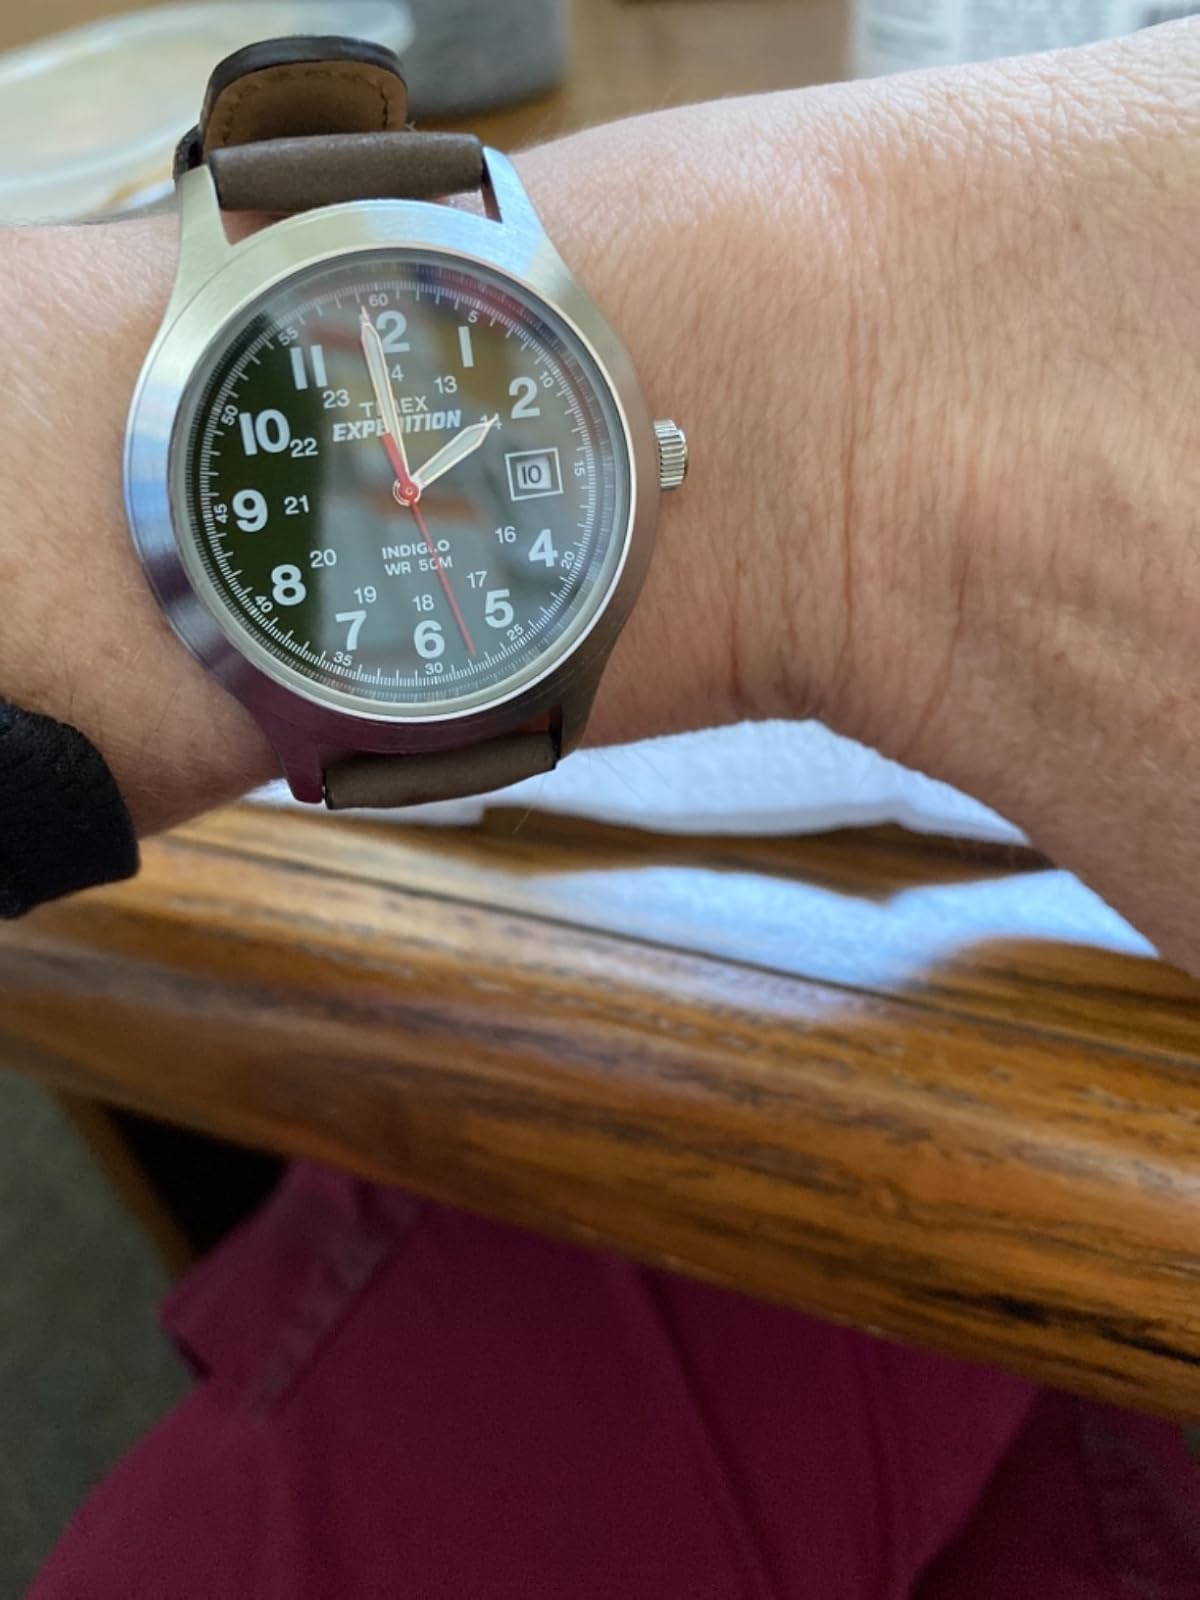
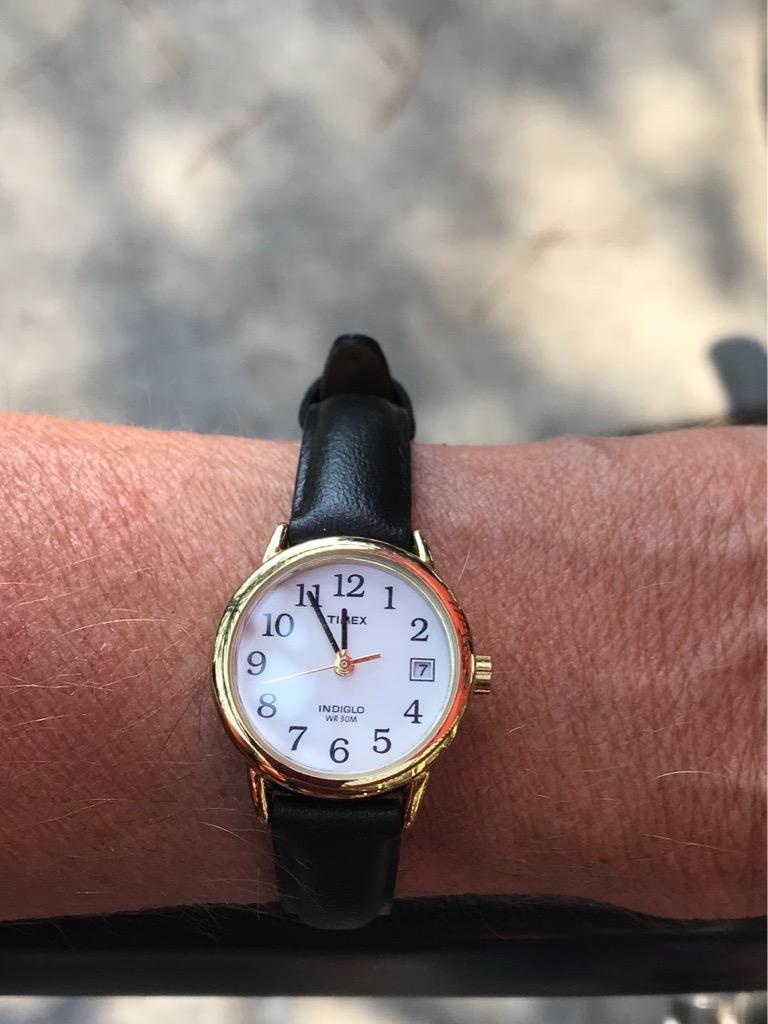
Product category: accessories_watch
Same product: no